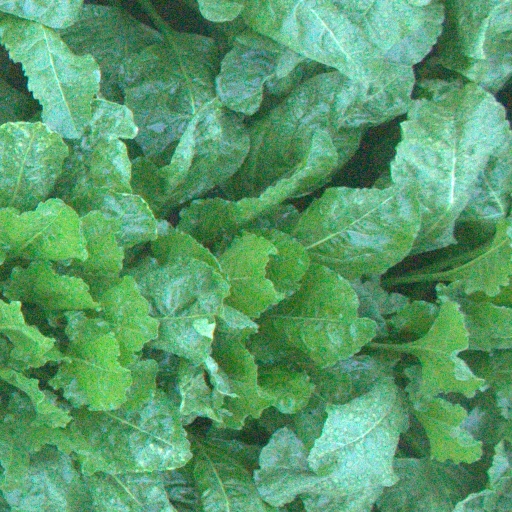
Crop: sugar beet